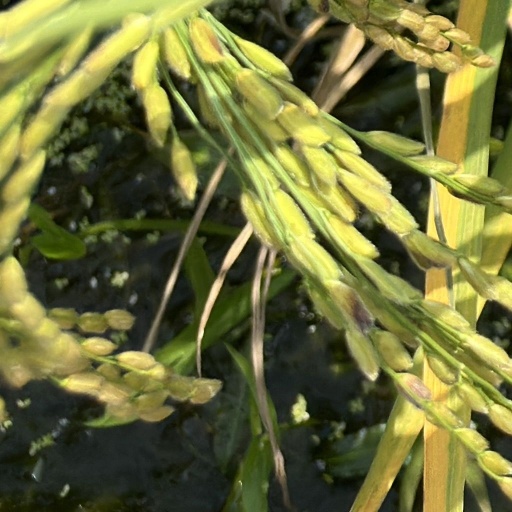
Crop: rice